The Sylvers

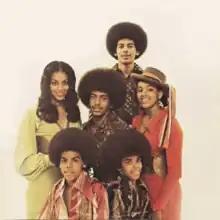
The Sylvers

The Sylvers were an American R&B family vocal group from Watts, Los Angeles, California. They were active during the 1970s, recording the singles "Fool's Paradise", "Boogie Fever", and "Hot Line". Prior to becoming the Sylvers, the four eldest members (Olympia, Leon, Charmaine, and James) recorded as the Little Angels, appearing on shows such as "You Bet Your Life" and "Make Room for Daddy", and opening for acts such as Johnny Mathis and Ray Charles. During this time, they released two singles: "Santa Claus Parade" b/w "I'll Be a Little Angel" on Warwick Records and "Says You" b/w "Olympia" on Capitol Records.